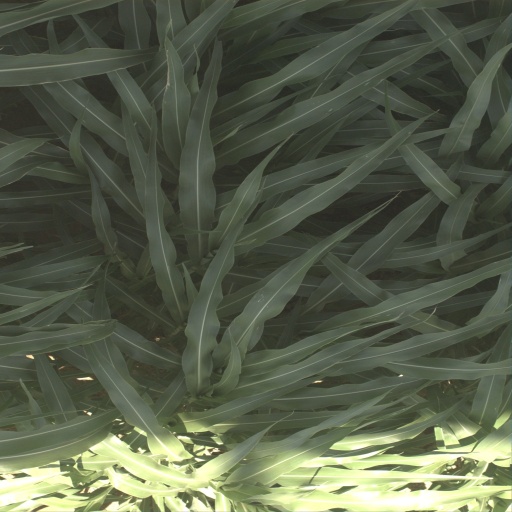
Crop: sorghum